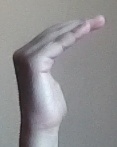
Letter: haa